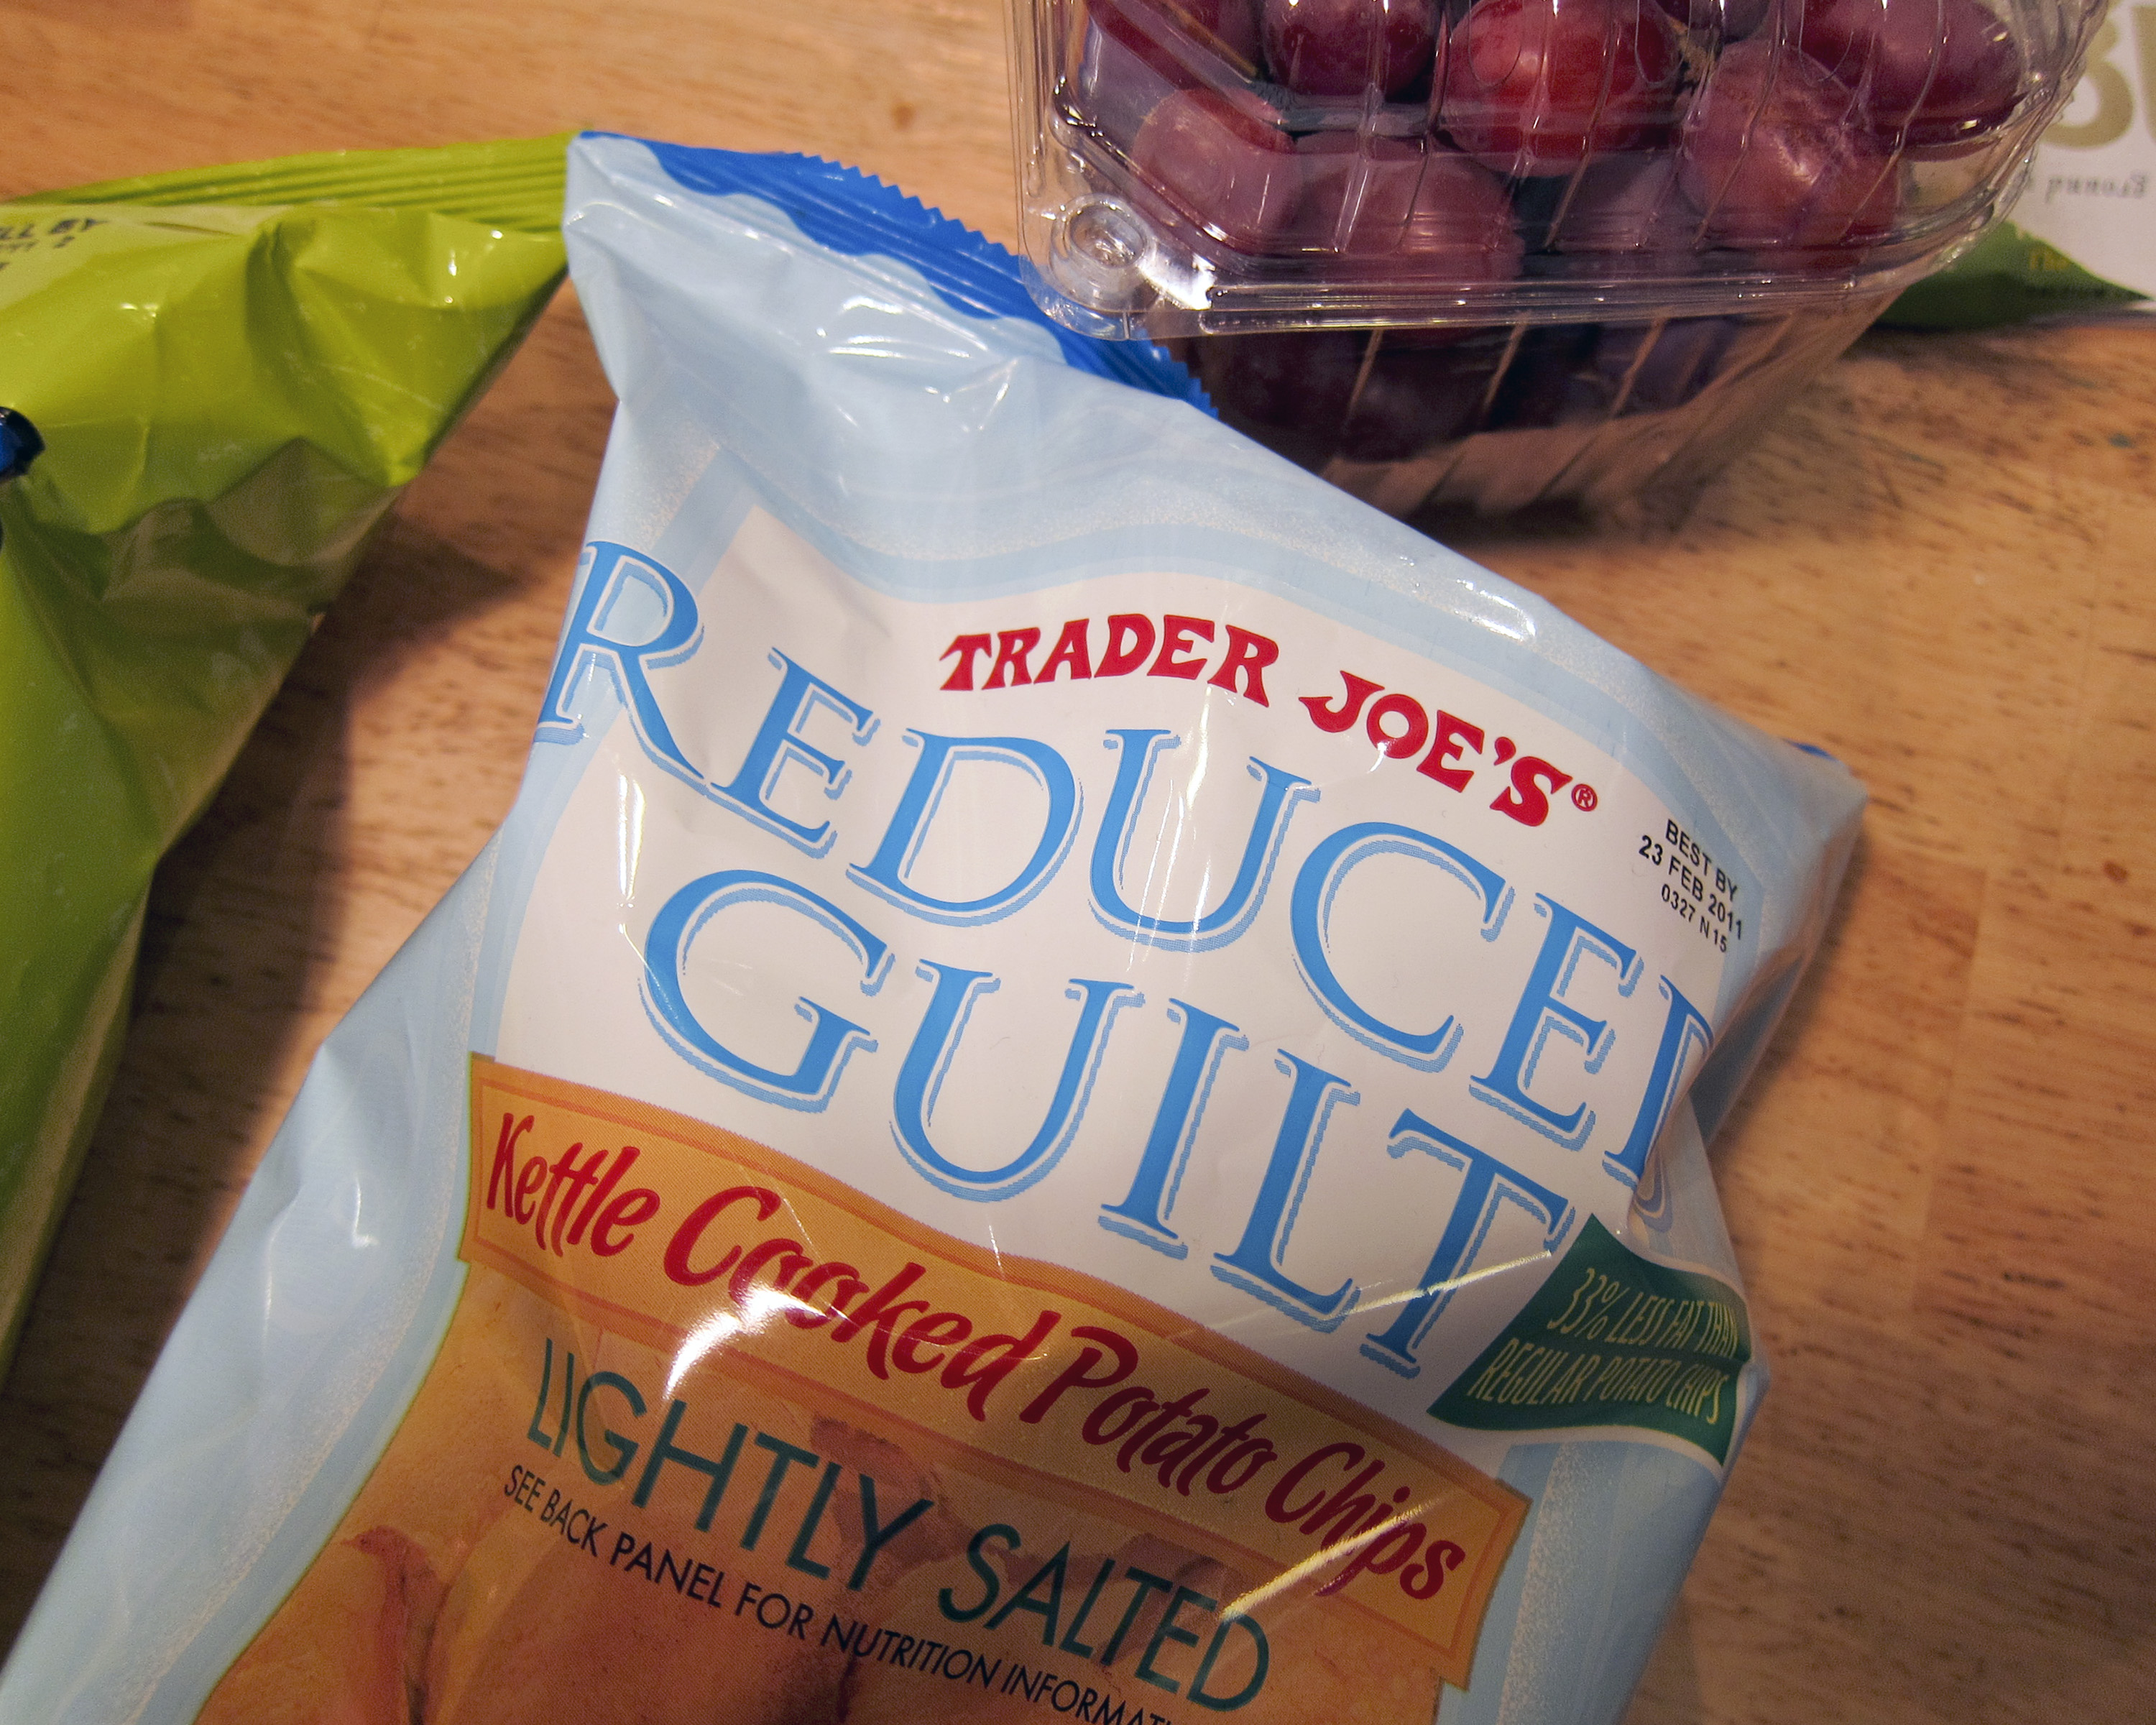
food, produce, drink, breakfast, baking, dairy product, supermarket, traderjoes, flavor, crisps, potatochips, guilt, junk food, snack food